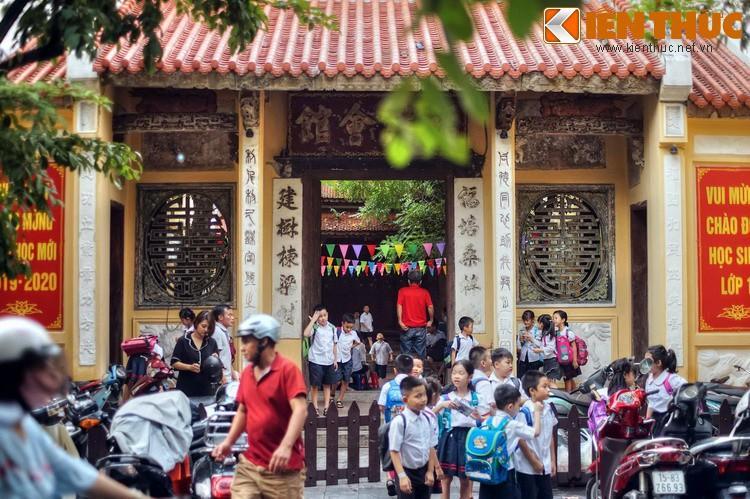
đây là khung cảnh xuất hiện ở phía trước của một ngôi đền cổ